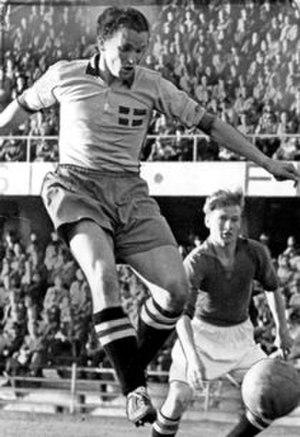
Hans « Hasse » Jeppson, né le 10 mai 1925 à Kungsbacka et mort le 21 février 2013 à Rome, est un footballeur suédois.